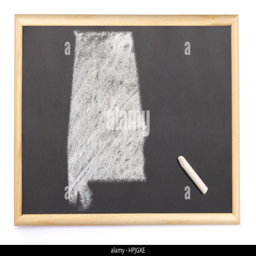
blackboard with a chalk and the shape drawn onto .